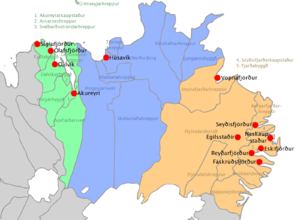
Norðausturkjördæmi est l'une des six circonscriptions électorales en Islande.